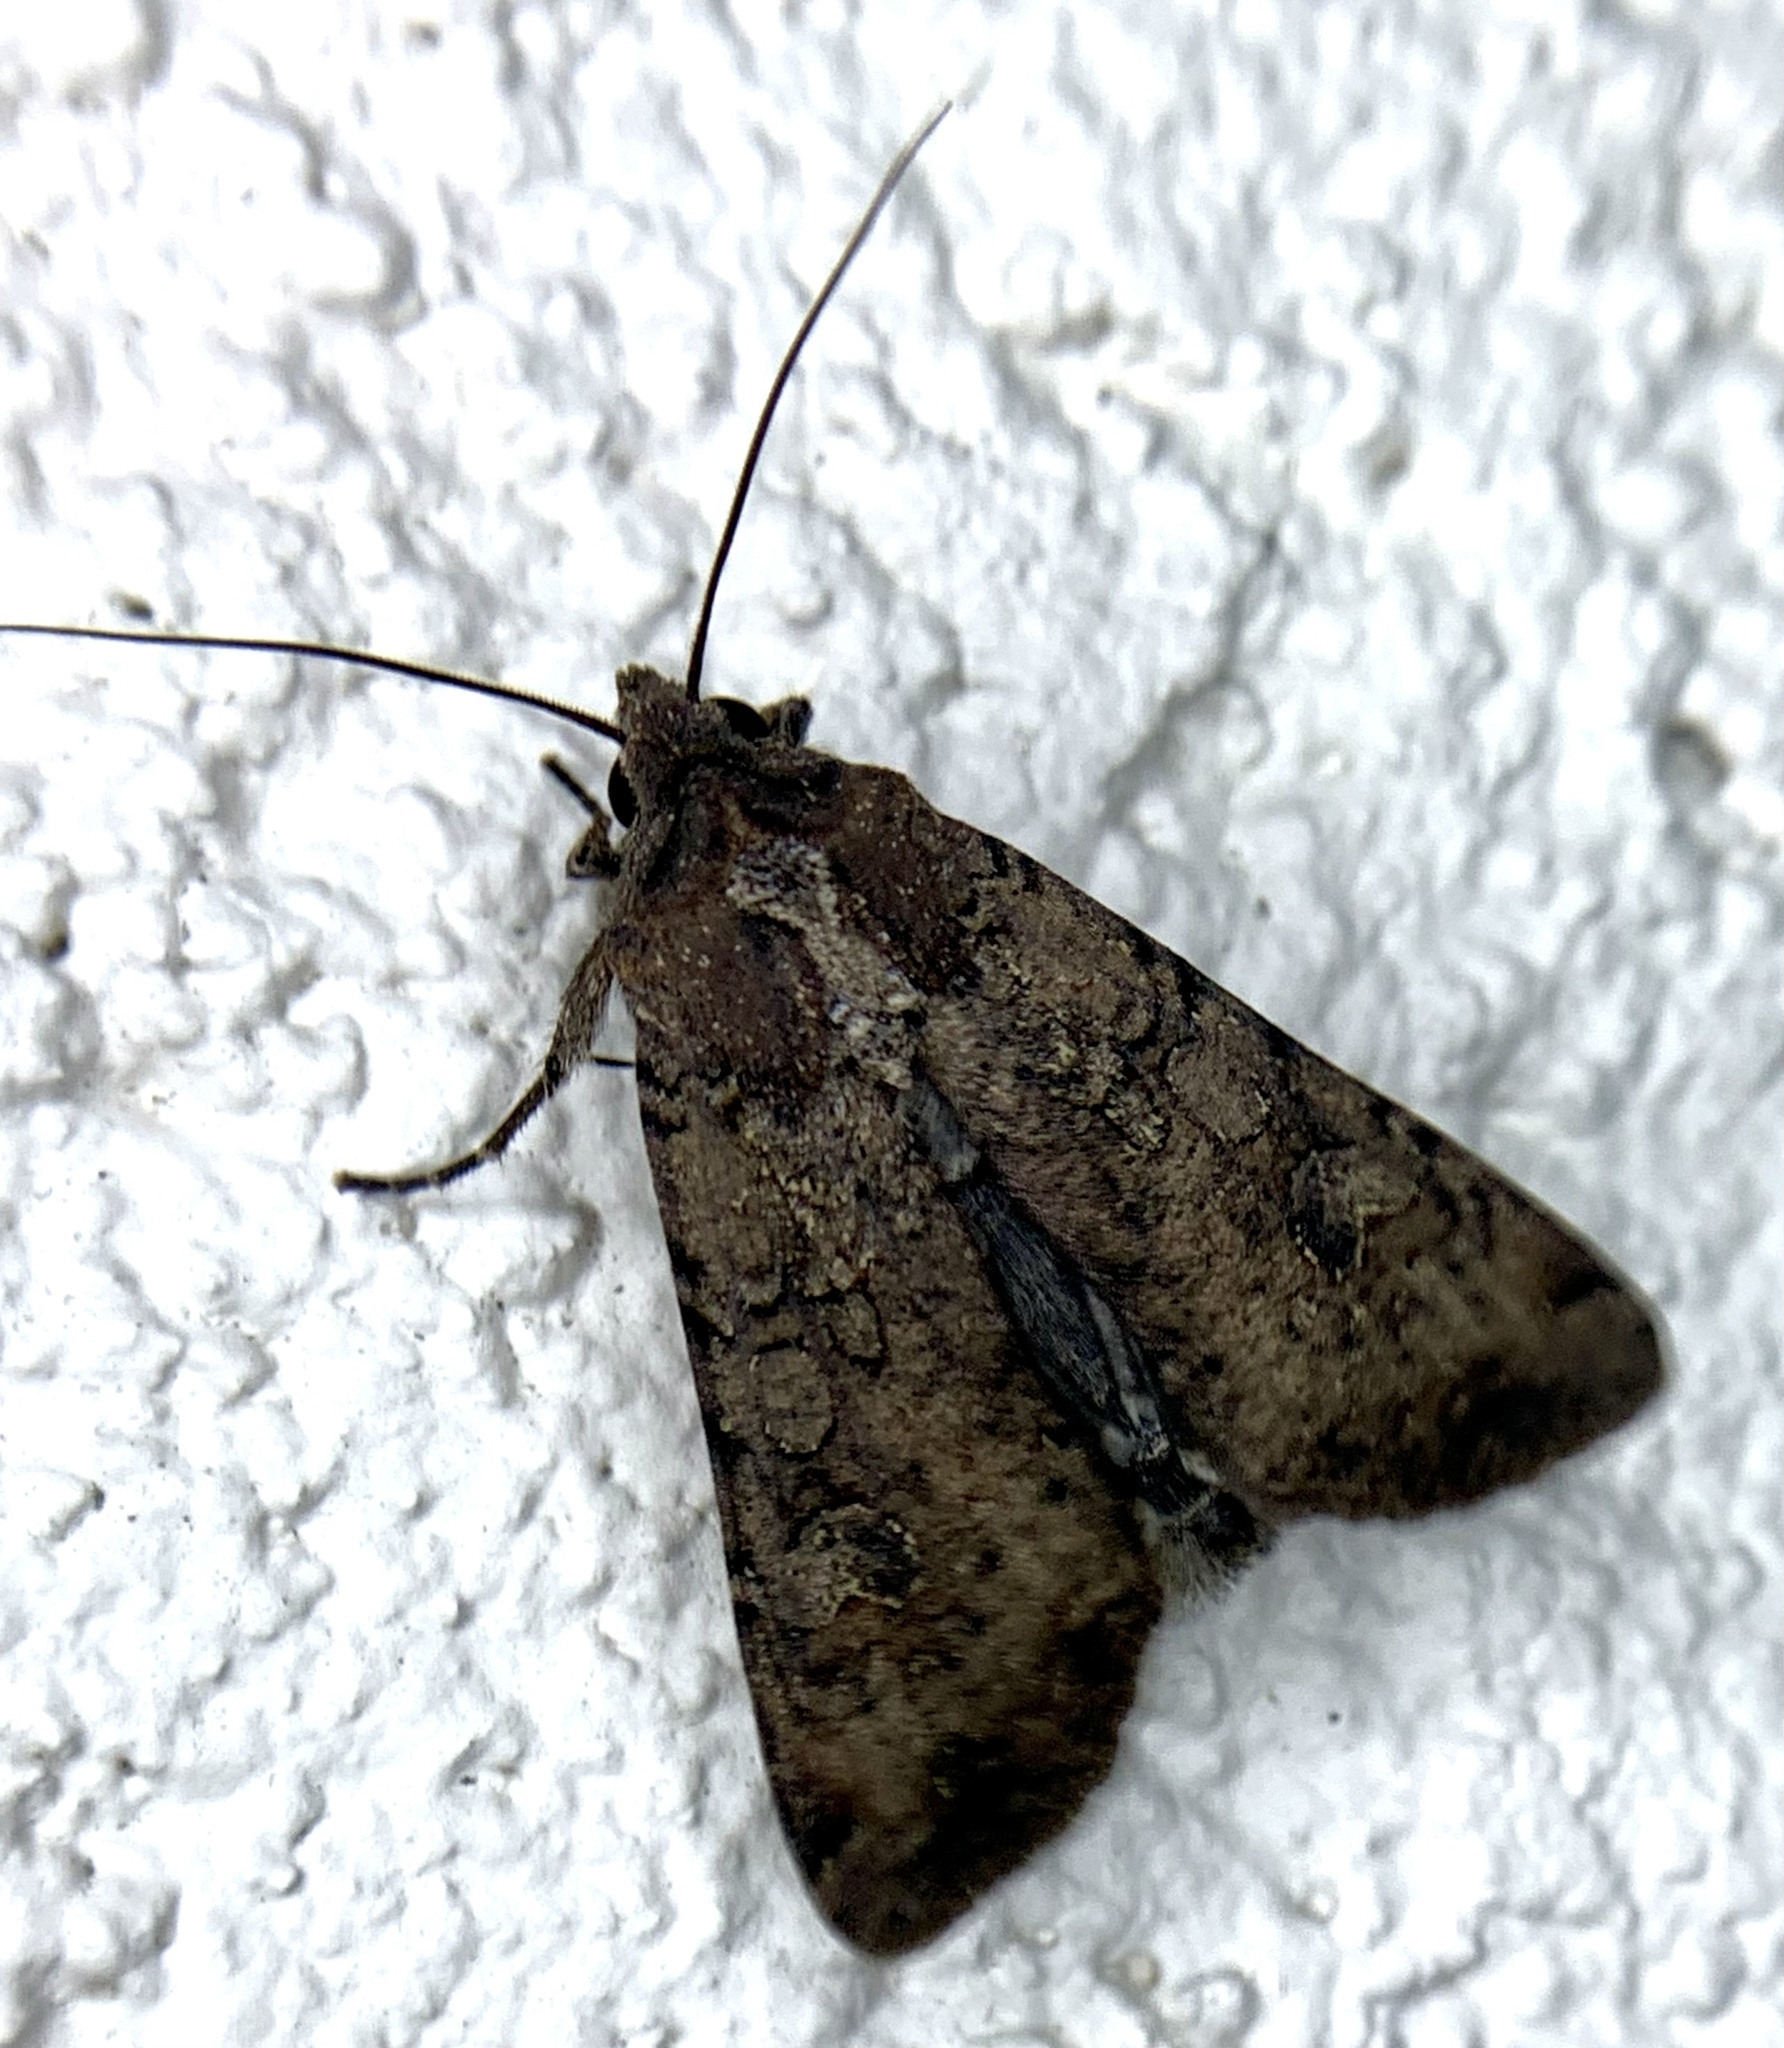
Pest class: cutworms